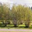
Label: willow_tree